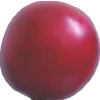
Label: cherry_wax_red